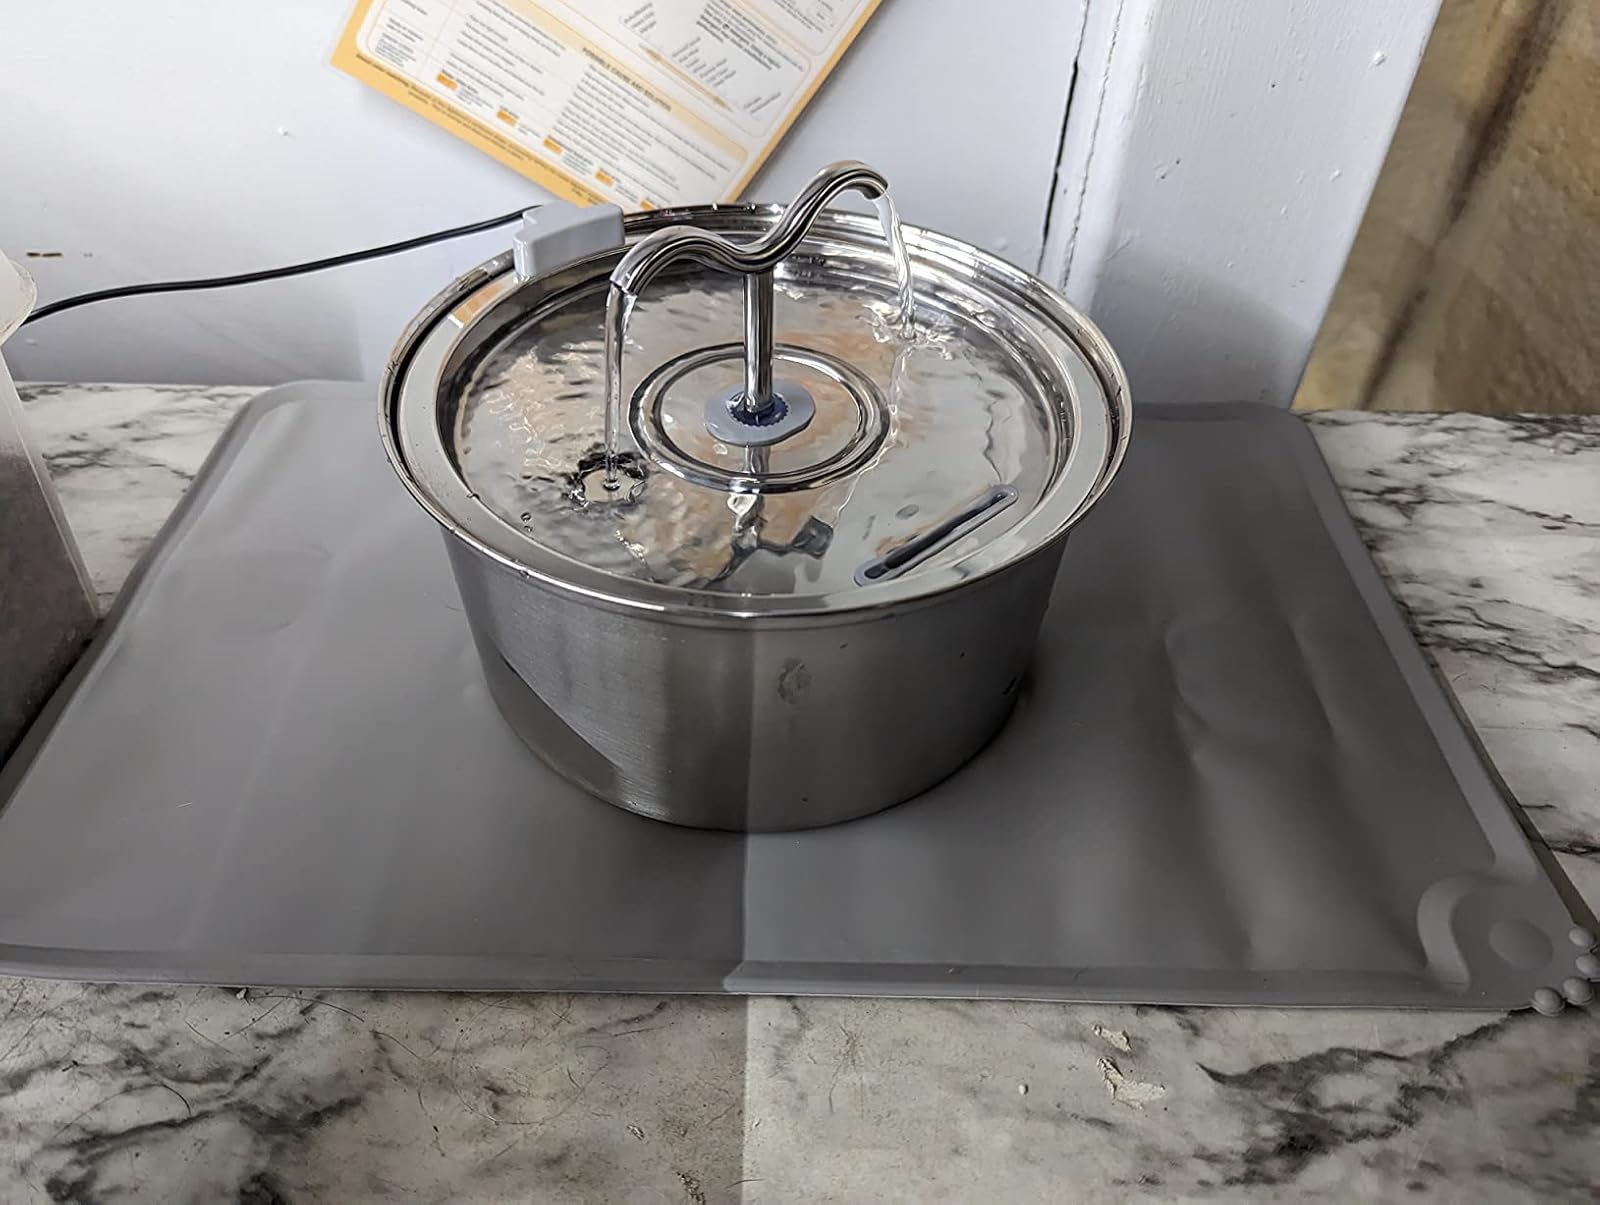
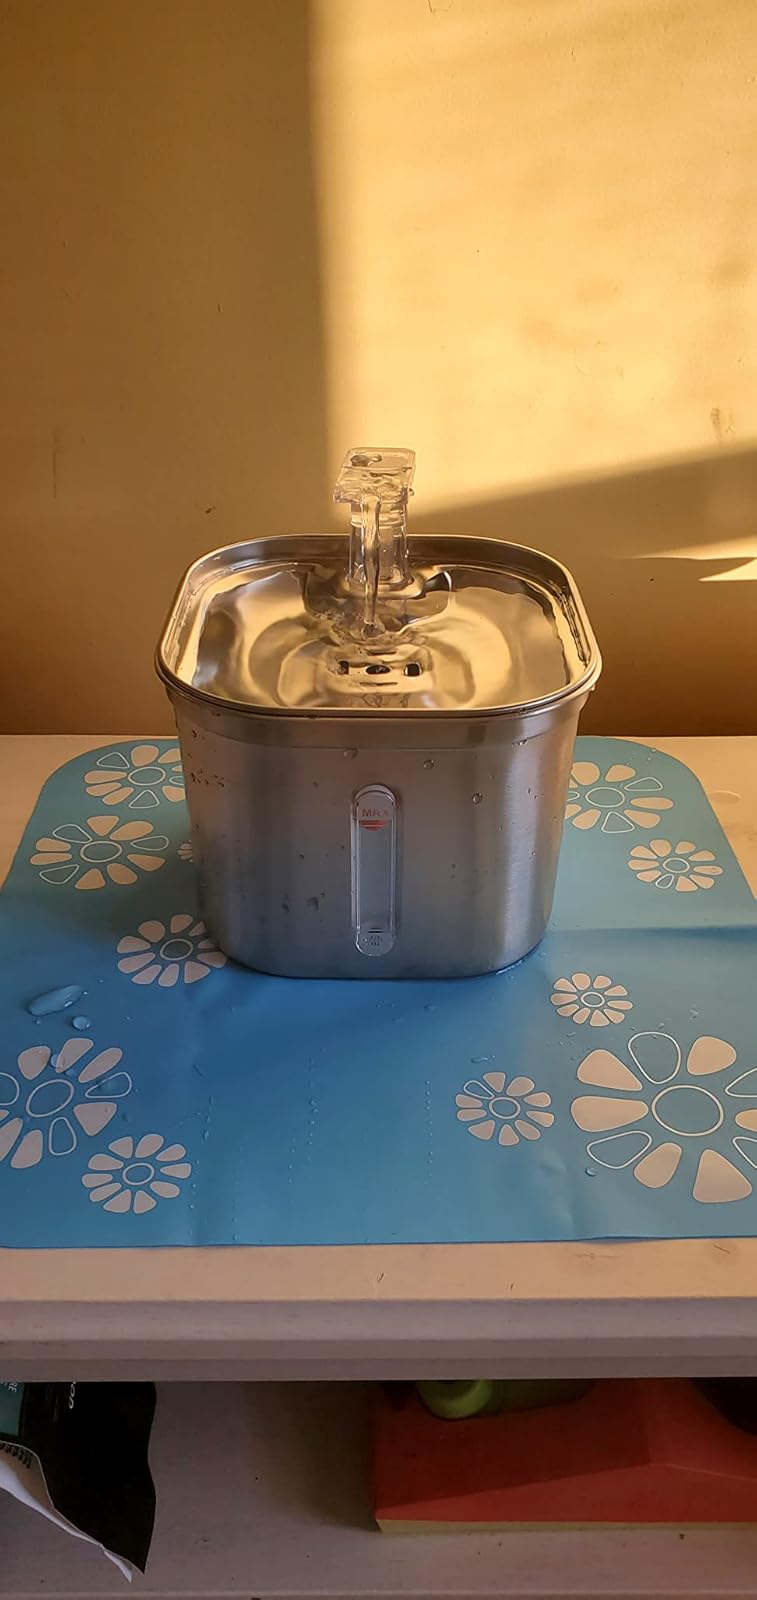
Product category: items_bowl
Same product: no